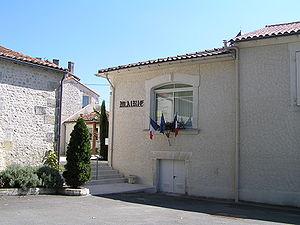
mairie de Mainsfonds
Mainfonds est une ancienne commune du sud-ouest de la France, située dans le département de la Charente, dans la région Nouvelle-Aquitaine.